Day of the Police of Belarus

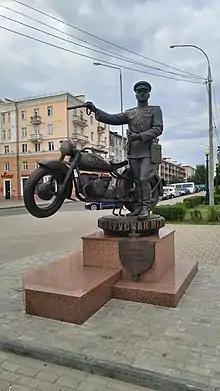
A monument commemorating the centennial anniversary of the Belarusian police.

The Day of the Police of Belarus (Belarusian: Дзень паліцыі Беларусі, Dzień palicyi Bielarusi; Russian: День белорусской милиции, Dyen byelorusskoy militsii) is a professional holiday of the Belarusian police ("Militsiya"). On 4 March 1917, Bolshevik politician and icon Mikhail Frunze was appointed the chief of the militia of the city of Minsk. This date is considered to be the birthday of the Belarusian police. The holiday was officially approved by decree of the President of Belarus Alexander Lukashenko on 26 March 1998.